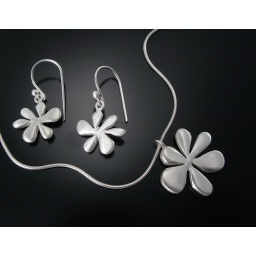
Sterling silver flower pendant and earrings by Philippa Roberts. See photos of individual pieces for descriptions.